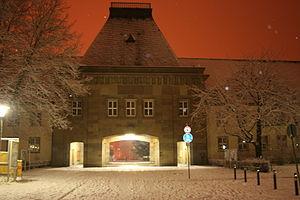
Le Forum et entrée principale de l'Université Johannes Gutenberg de Mayence
L’université Johannes-Gutenberg de Mayence est une université publique allemande, refondée en 1946, localisée dans la ville de Mayence, en Rhénanie-Palatinat. Elle est encore parfois appelée par son ancienne dénomination, à savoir université de Mayence, fondée en 1477.